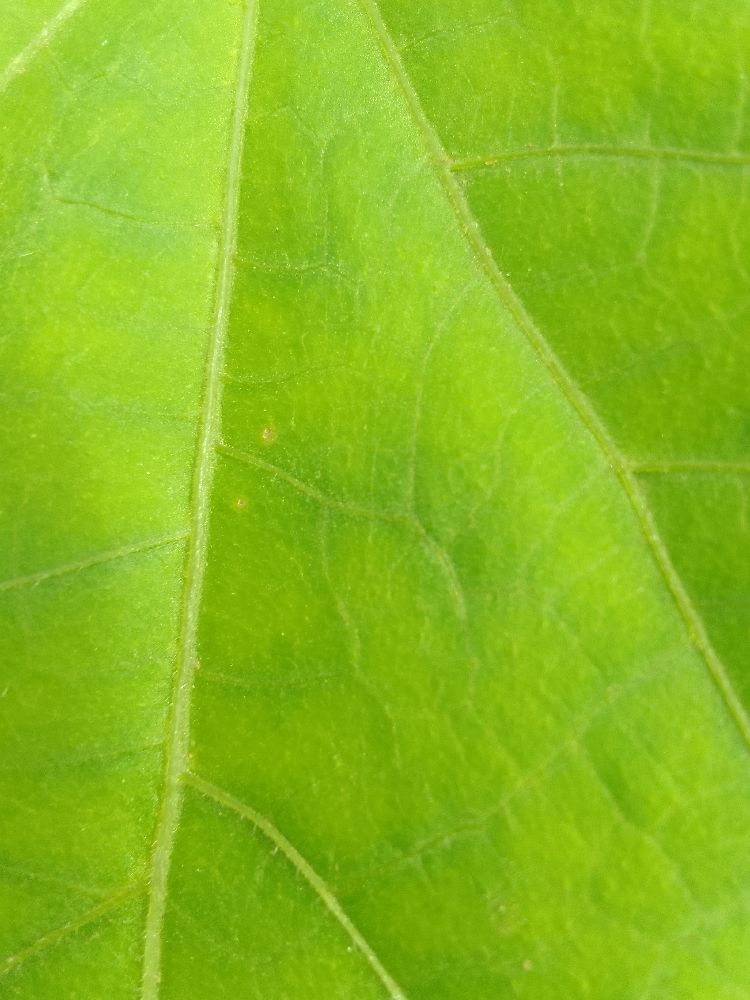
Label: healthy